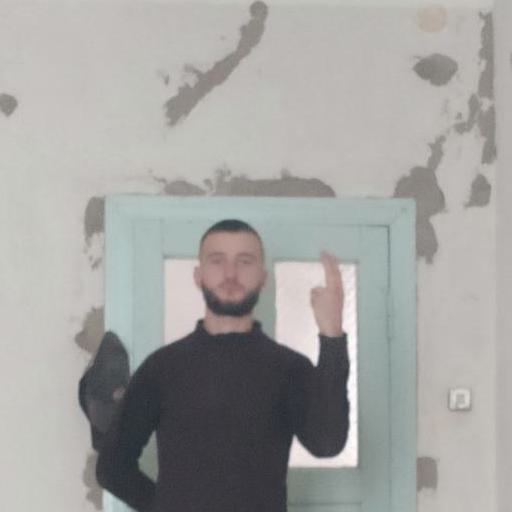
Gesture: two_up_inverted